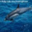
Label: dolphin